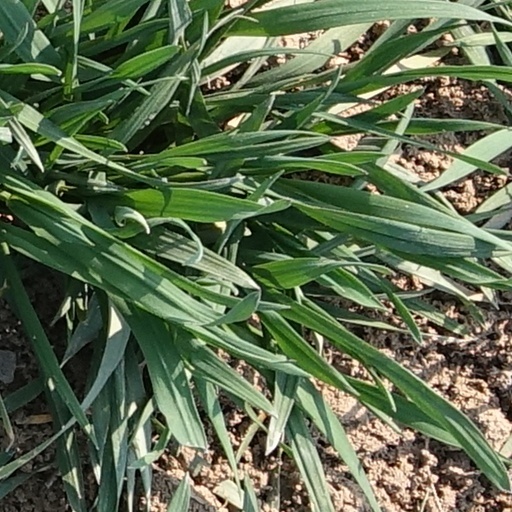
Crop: wheat